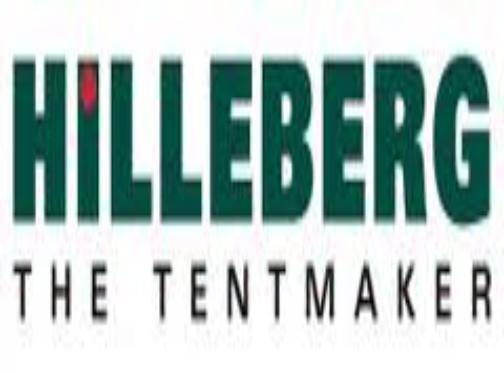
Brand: Hilleberg
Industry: Clothes